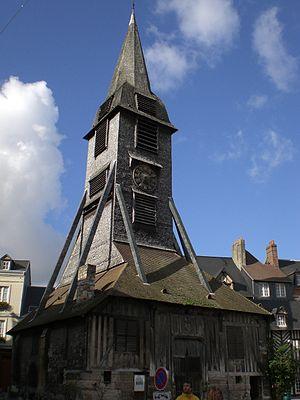
Honfleur est une commune portuaire normande située sur la rive sud de l'estuaire de la Seine, en face du Havre, tout près du débouché du pont de Normandie.